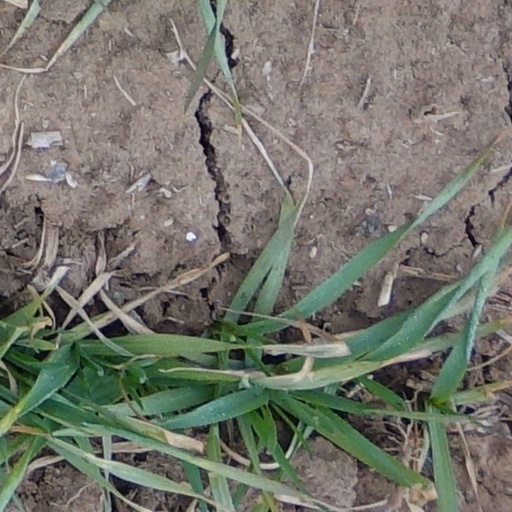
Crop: wheat